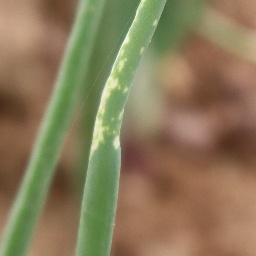
Label: Iris yellow virus